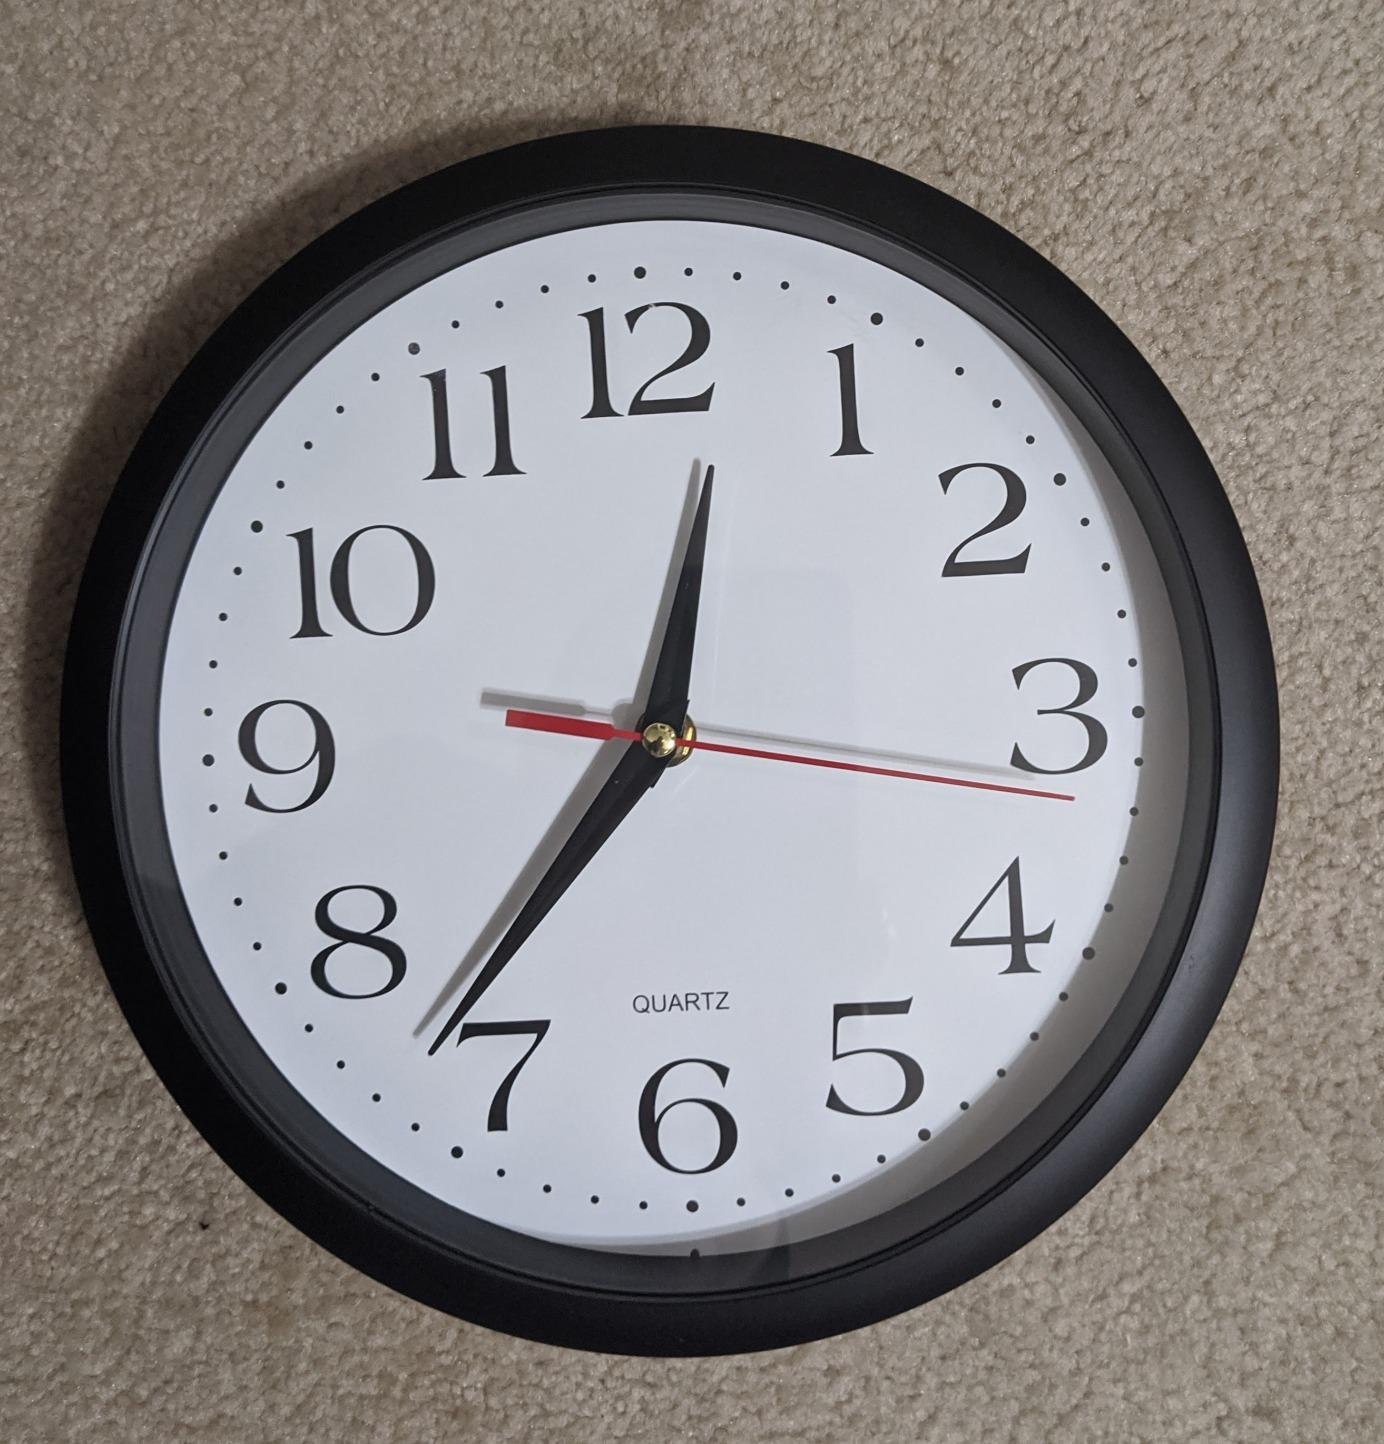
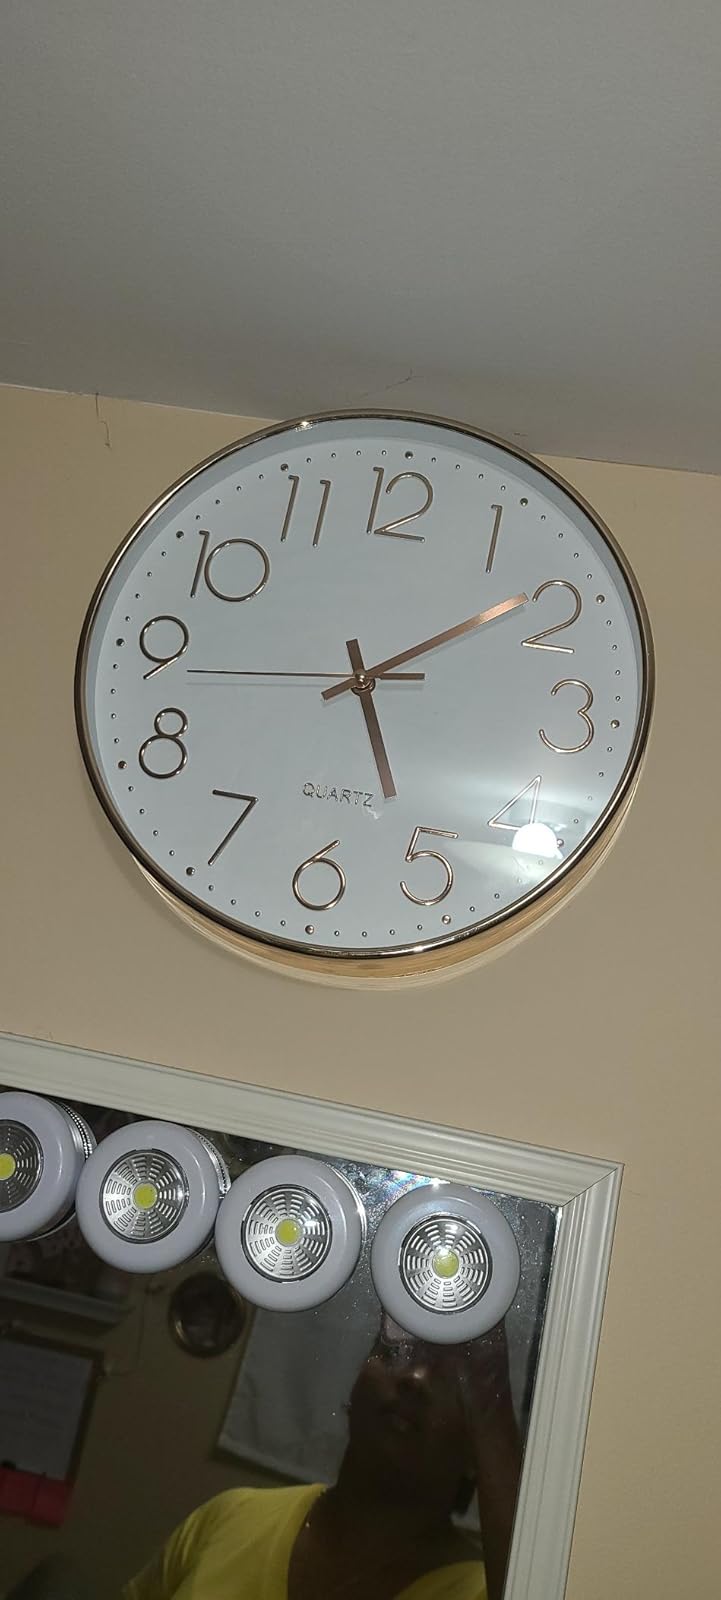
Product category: clock
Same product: no